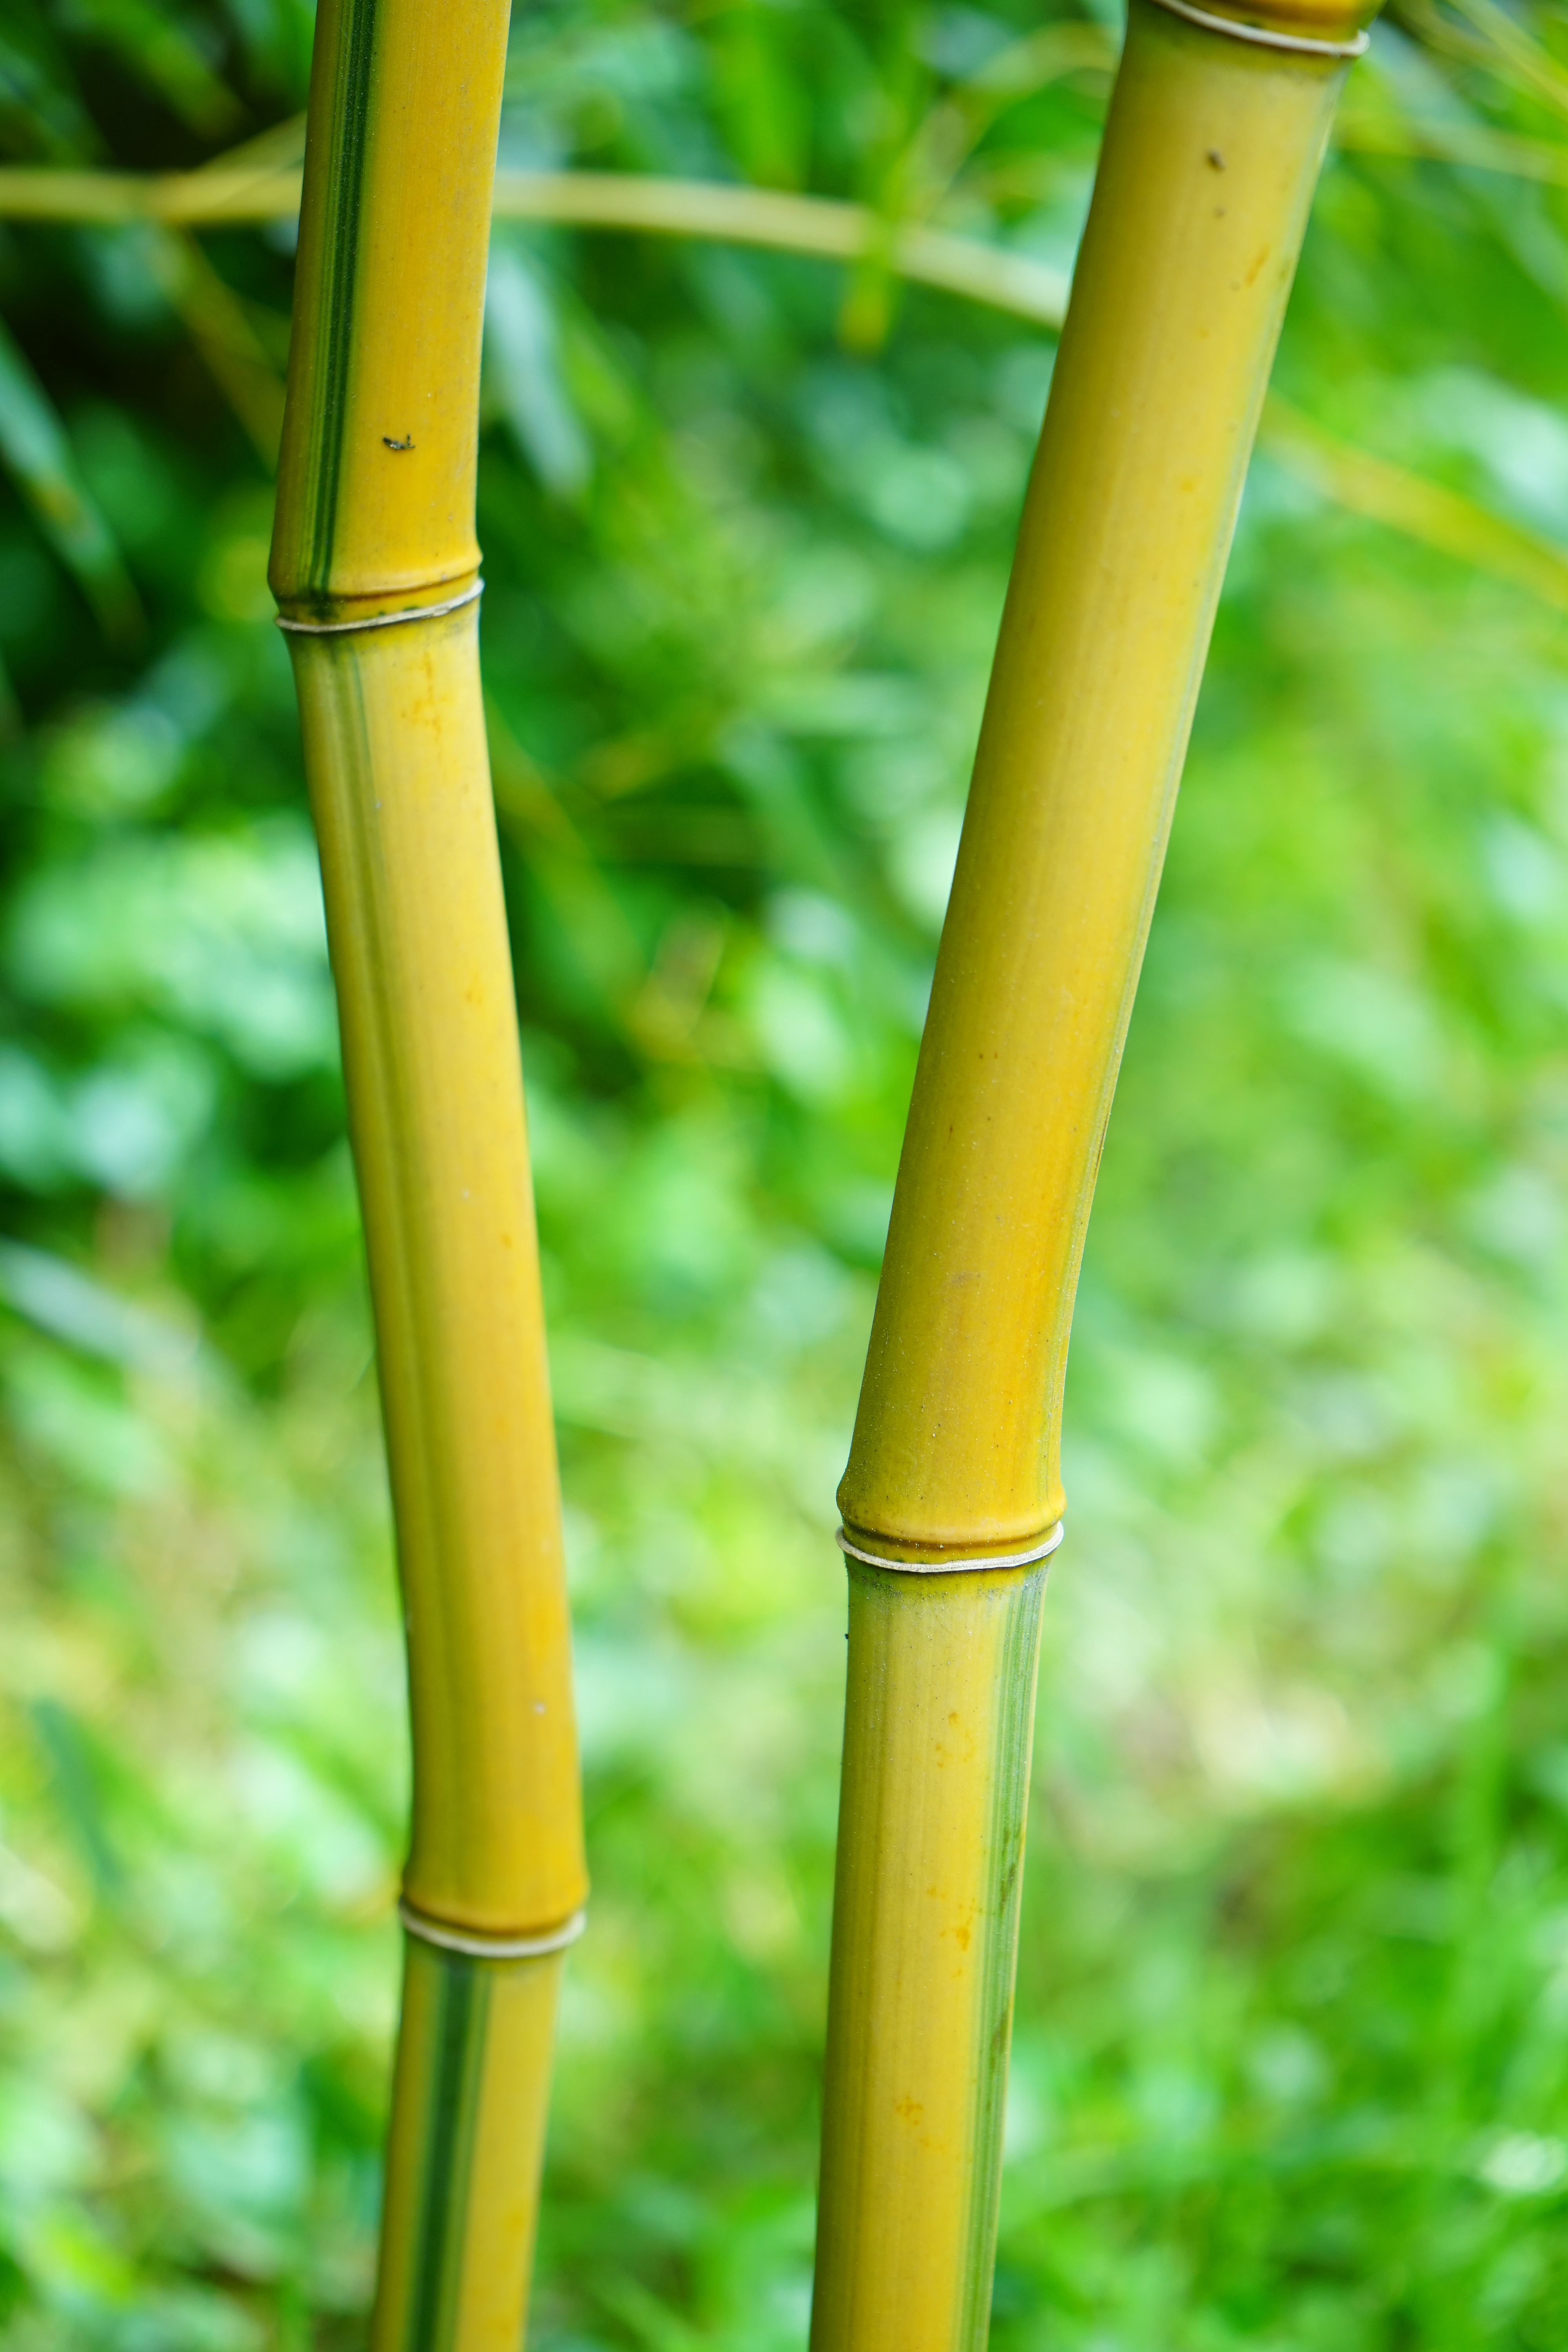
grass, branch, plant, wood, lawn, green, yellow, sports equipment, stalk, bamboo, woody, bamboo garden, aureocaulis, gold bamboo tube, node bamboo, yellow bamboo, grass family, plant stem